Laredo Kid

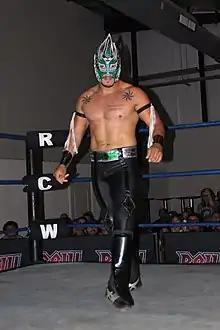
Laredo Kid in the ring

Laredo Kid was one of the participants in the original "Alas de Oro" (Spanish for "Wings of Gold"), but was eliminated by eventual winner Extreme Tiger. At "Triplemanía XV" Laredo Kid and Gran Apache defeated Super Fly and Super Caló in a "Relevos Suicidas" tag team match. Losing the match forced Super Fly to wrestle Super Calo in a "Lucha de Apuesta", mask vs. mask match. In August 2008 Laredo Kid, along with El Oriental, Histeria and Antifaz traveled to Japan to compete on Pro Wrestling Noah's 2007 "Shiny Navigation" tour that ran over ten events from August 19, 2007, until September 2, 2009. On most nights Laredo Kid teamed with El Oriental against Histeria and Antifaz, sometimes in six-man matches teaming with Ricky Marvin while Histeria and Antifaz teamed with Rocky Romero. On September 3, 2009, on the last night in Japan Laredo Kid teamed with Super Fly to defeat Atsushi Aoki and Ippei Ota on a joint AAA/NOAH show called TripleSEM. Two weeks later Latin Lover, La Parka and Ricky Marvin to defeat the "La Legión Extranjera" team of Abismo Negro, Ron Killings, Kenzo Suzuki and X-Pac in one of the feature matches on the 2007 "Verano de Escandalo" event. Laredo Kid got the winning pinfall on X-Pac, Laredo Kid's biggest win to date.